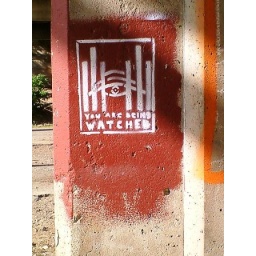
Found this sign under james st bridge